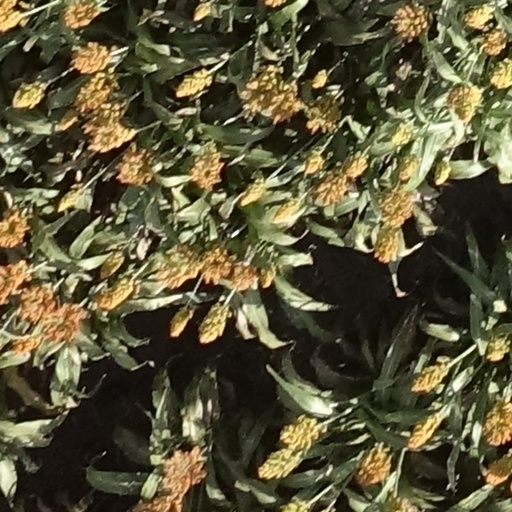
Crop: sorghum